Jenő Rákosi

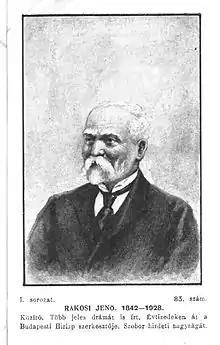
Jenő Rákosi in a card series

In the first half of 1864, he wrote a drama about Ladislaus the Posthumous in the second half of Aesop's tales. On 14 October 1866 he took his first staged romantic drama at the National Theatre (released a day earlier in Győr) and had a definite success. The young writer was a pioneer of the Hungarian drama and appeared with close friends. He soon took to literature and public life's sights.